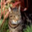
Label: cat